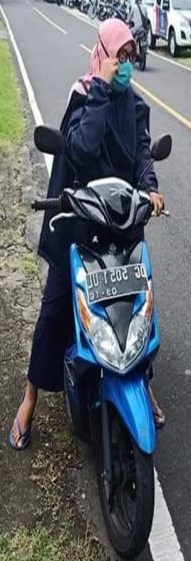
person-with-helmet: 0
person-without-helmet: 1